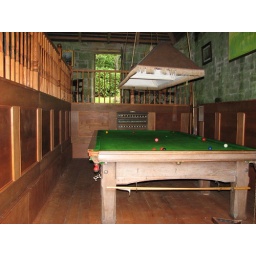
A full size snooker table was installed in one of Cragside's boat houses as part of an art exhibition in 2006.